Osaka-jō Hall

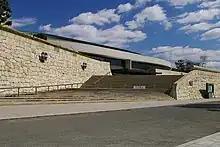
Entrance to the hall

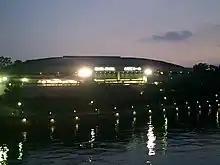
Night-time view from the northeast, August 2005

The hall may be reached on a short walk from either Osaka Business Park Station on the Osaka Municipal Subway Nagahori Tsurumi-ryokuchi Line or Osakajōkōen Station on the JR Osaka Loop Line. The hall is located in Osaka-jō Park, near Osaka Castle and is across a river from two other smaller concert halls.